The Nativity (Burne-Jones)

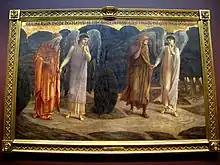
Companion painting "The King and the Shepherd", 1888

In this treatment of the birth of Jesus, Burne-Jones places Mary reclining protectively around the infant Jesus while Joseph looks on. At the left are three angels bearing the symbols of the Passion and Crucifixion, the crown of thorns, a container of myrrh and a chalice. The painting bears an inscription in Latin from the Gallican Psalter (Psalm 11, verse 6) "" ["Because of the misery of the poor and the groaning of the needy, now will I arise, saith the Lord"].